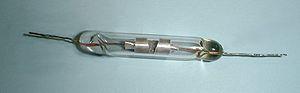
Cohéreur (de Branly) 1902. Tube de verre dans lequel on fait le vide, contient entre deux tampons métalliques quelques fragments de limaille peu oxydable. La résistance du tube à limaille diminue brusquement dans de fortes proportions en présence d'une onde hertzienne le traversant, la limaille est cohérée. Ce détecteur d'ondes hertziennes a permis de réaliser les premières liaisons radios à grande distance en radiotélégraphie"
Le cohéreur, connu sous le nom de radioconducteur, est un élément des premiers récepteurs radio à changement d'état qui, historiquement dès le début du XXᵉ siècle, permit la réception des ondes radioélectriques, des signaux des stations de T.S.F. marines, et à des stations expérimentales de s'initier à la radioélectricité et joua un rôle important à des fins scientifiques. Le récepteur cohéreur enregistreur à tube de limaille a permis de réaliser les premières liaisons radios à grande distance en radiotélégraphie.
Liste chronologique d'inventions françaises.